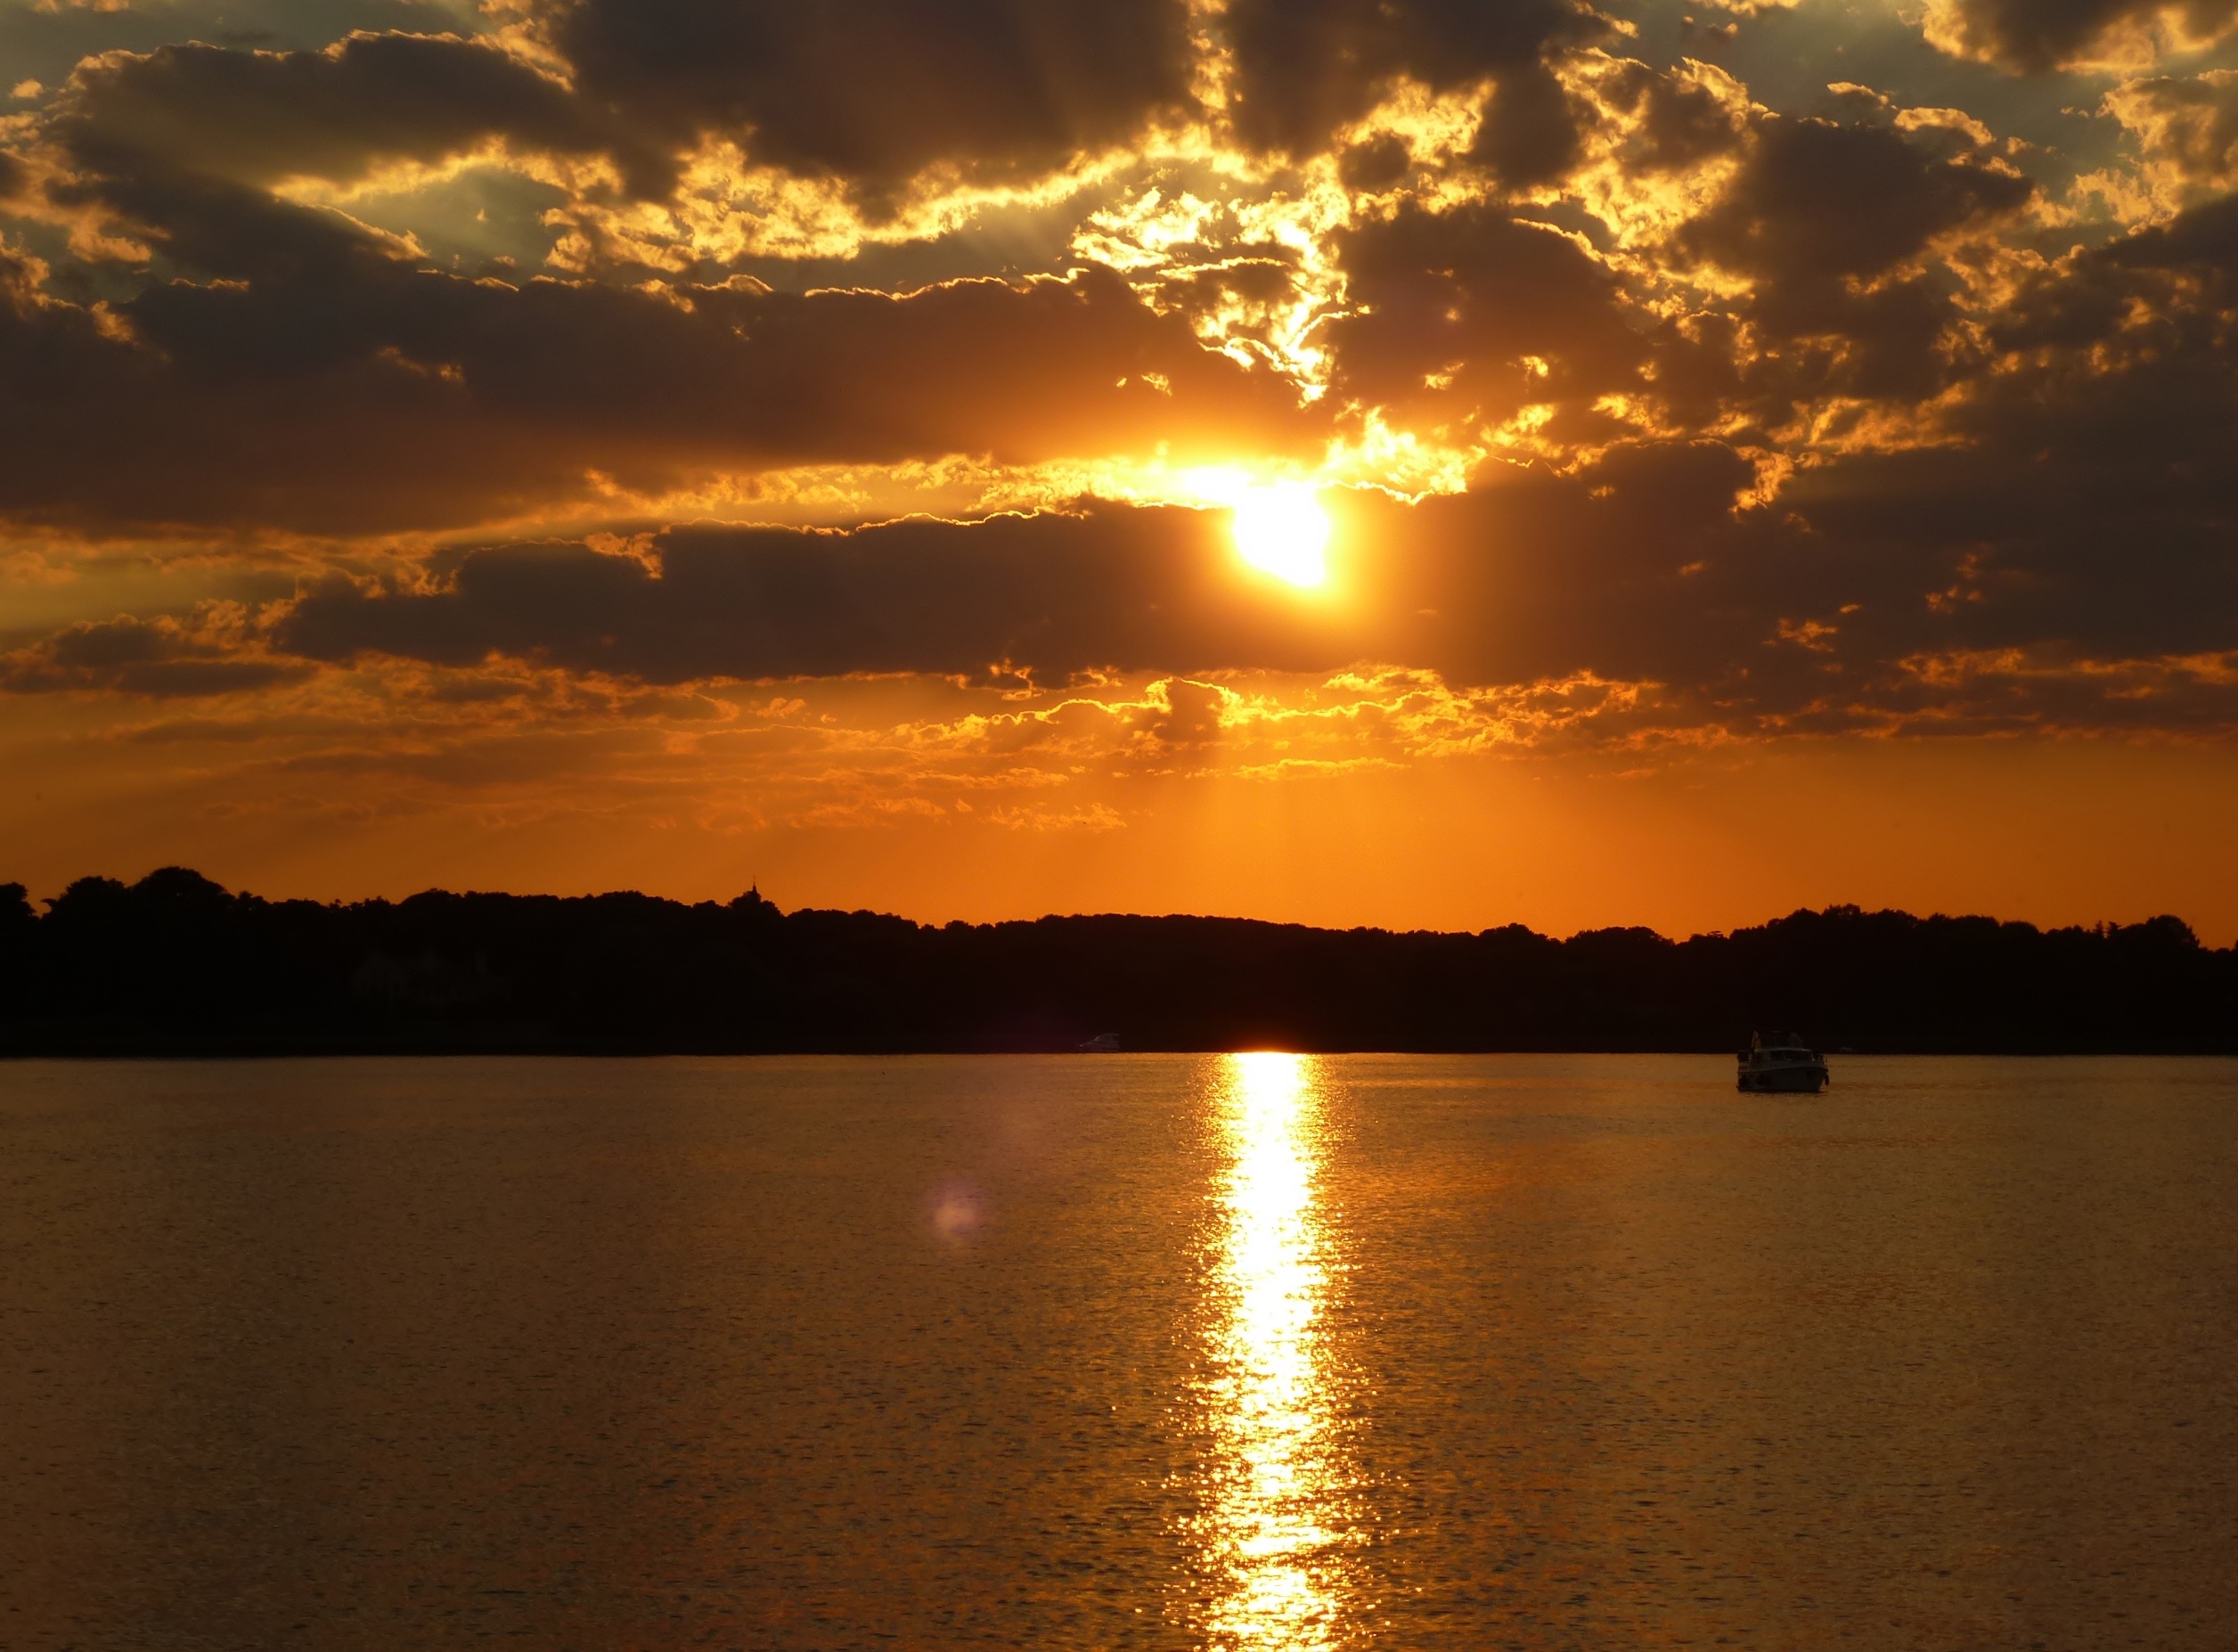
sea, horizon, cloud, sun, sunrise, sunset, sunlight, morning, lake, dawn, dusk, evening, reflection, berlin, loch, abendstimmung, potsdam, afterglow, red sky at morning, schwielowsee